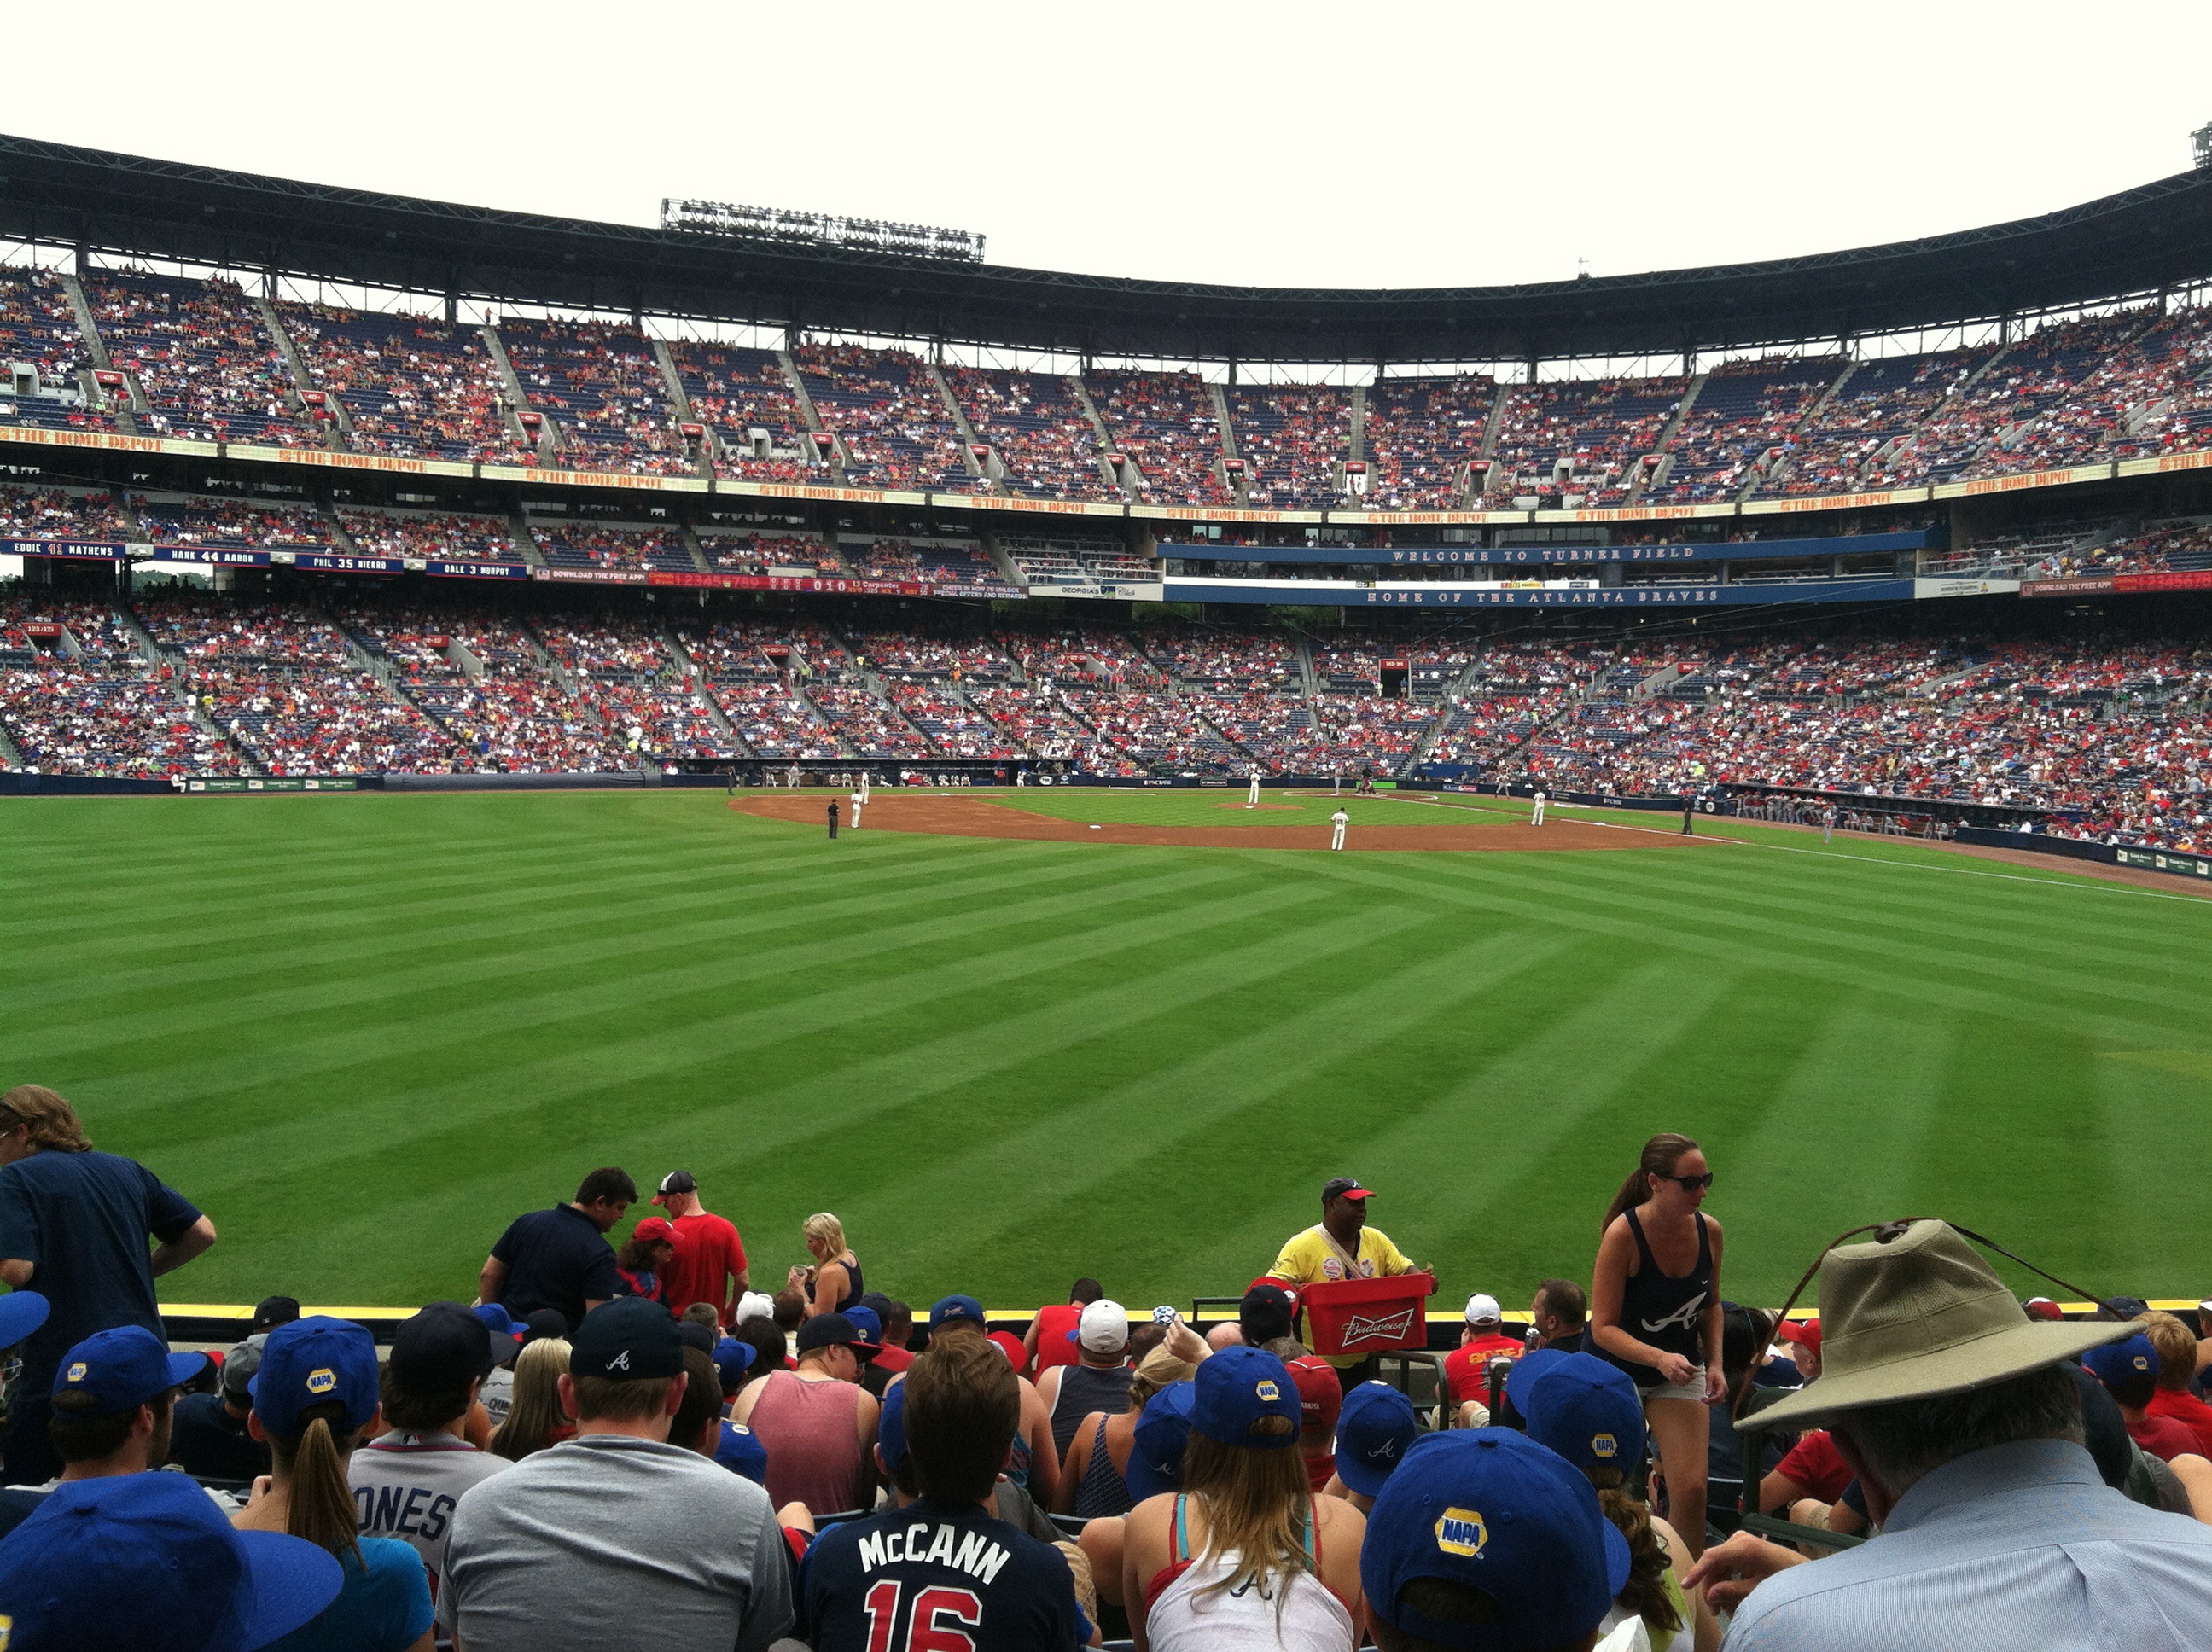
structure, baseball, sport, field, game, stadium, player, baseball field, arena, team, athlete, football player, baseball park, sport venue, soccer specific stadium, arena football